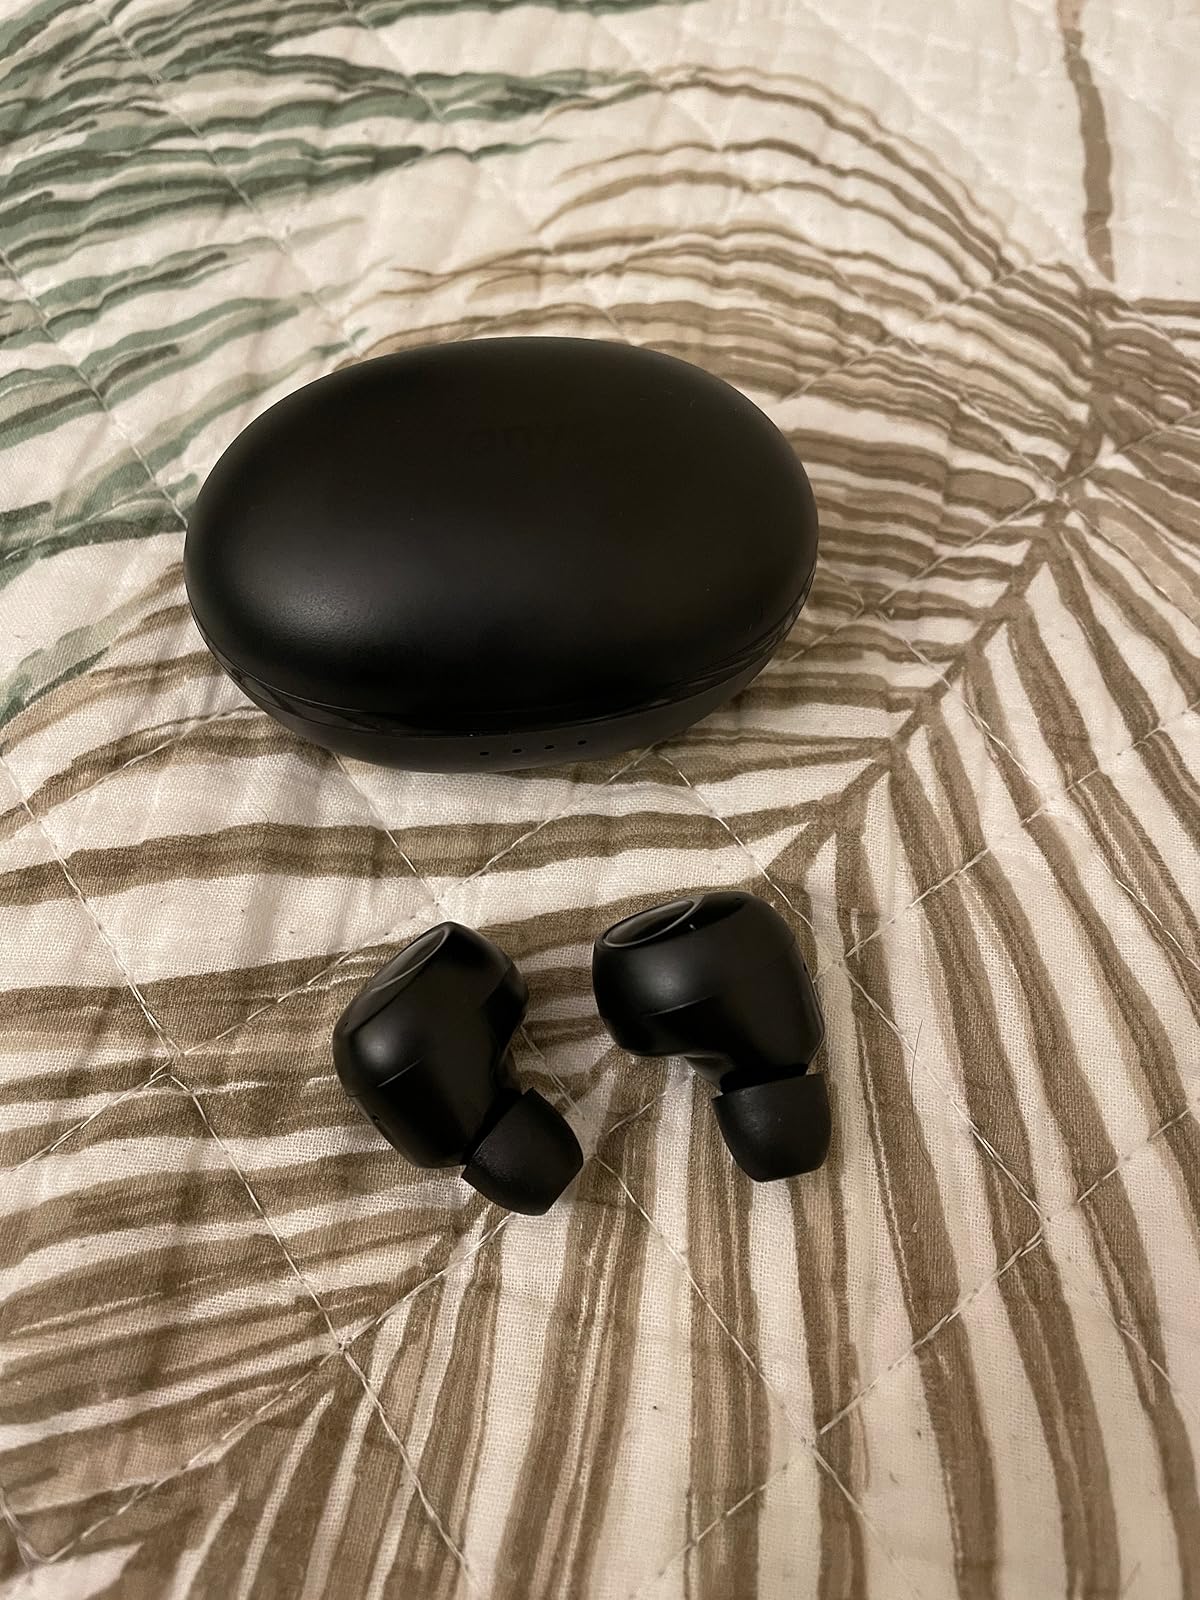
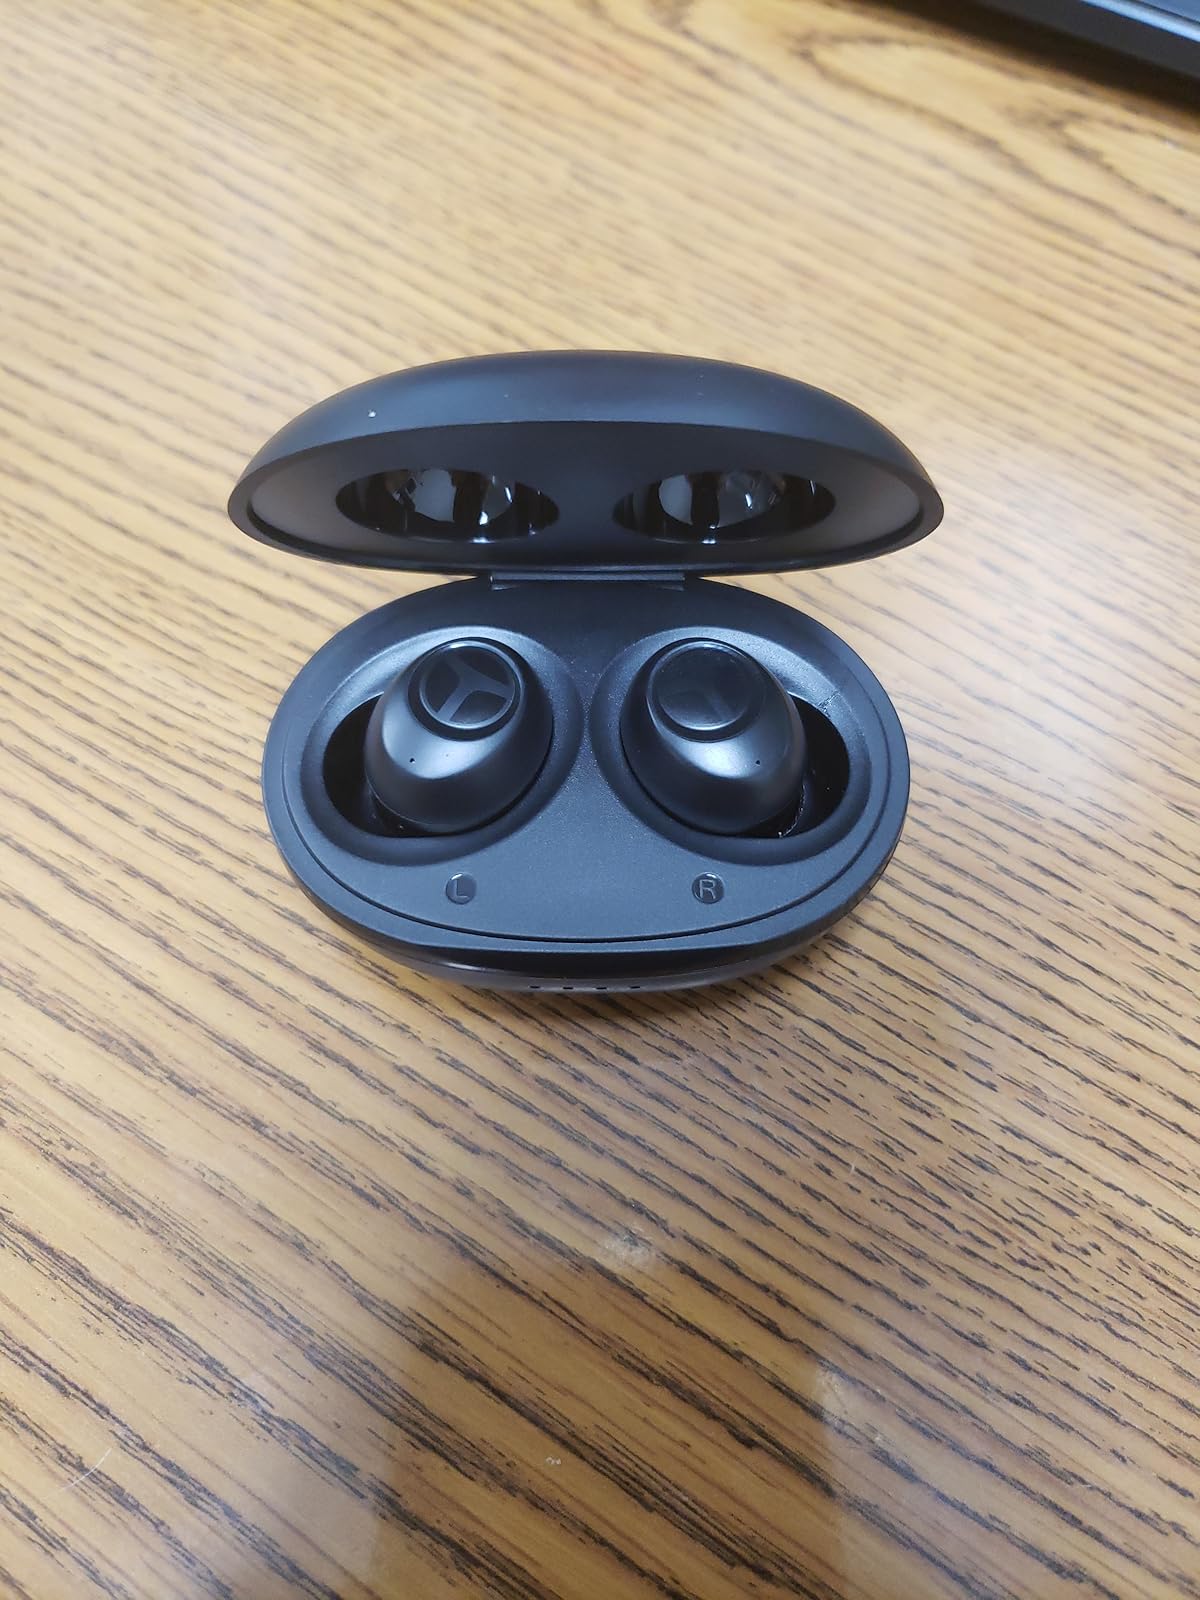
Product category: earbuds
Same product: yes